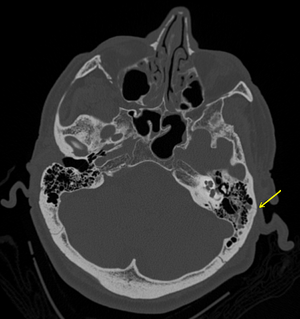
Basisfraktur
CT-scan
"En basisfraktur beskriver et brud på den ""underste"" del af kraniet – den del af kraniekisten, hjernen kan siges at hvile på. Det er en forholdsvis sjælden fraktur, idet den kun tegner sig for ca. 4% af kraniebrud. En basisfraktur er en alvorlig tilstand, idet der er risiko for direkte påvirkning af nærtliggende hjernevæv, ligesom der er risiko for at lædere hjernehinden, så der tabes hjernehindevæske. Dette kan vise sig ved at patienten får et flåd af klar væske fra enten øre eller næse. En basisfraktur vil også kunne medføre en blødning, der viser sig som et brillehæmatom, på engelsk ""raccoon eyes"", idet blodet kun kan lægge sig i det bløde væv omkring øjnene.